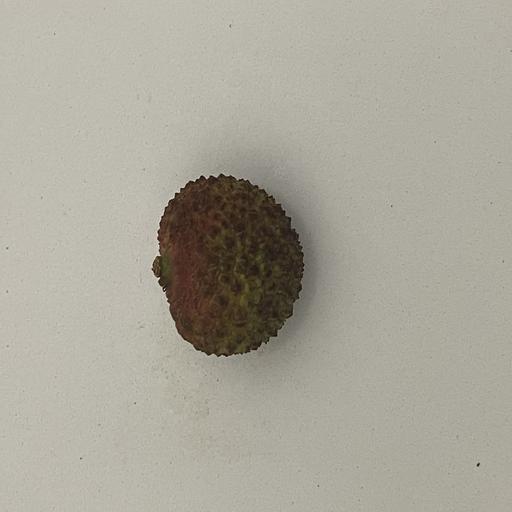
Crop type: Lichi